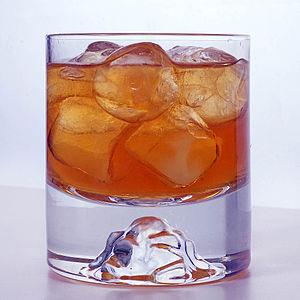
Le Godfather est un cocktail reconnu comme grand classique, servi le plus traditionnellement on the rocks ou sur glace pilée. Il se compose de Scotch et d'Amaretto à mesure égale.
Un cocktail officiel de l'IBA est un cocktail sélectionné par l'International Bartenders Association pour le concours mondial de cocktail. Ces mélanges sont ainsi parmi les plus notables et les plus fréquents des cocktails qu'on peut trouver à travers le monde.